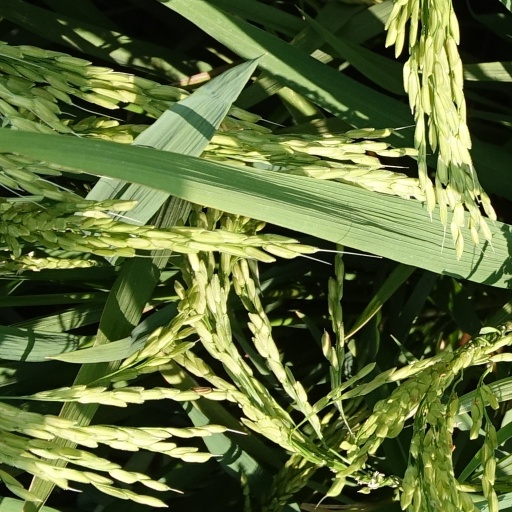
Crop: rice